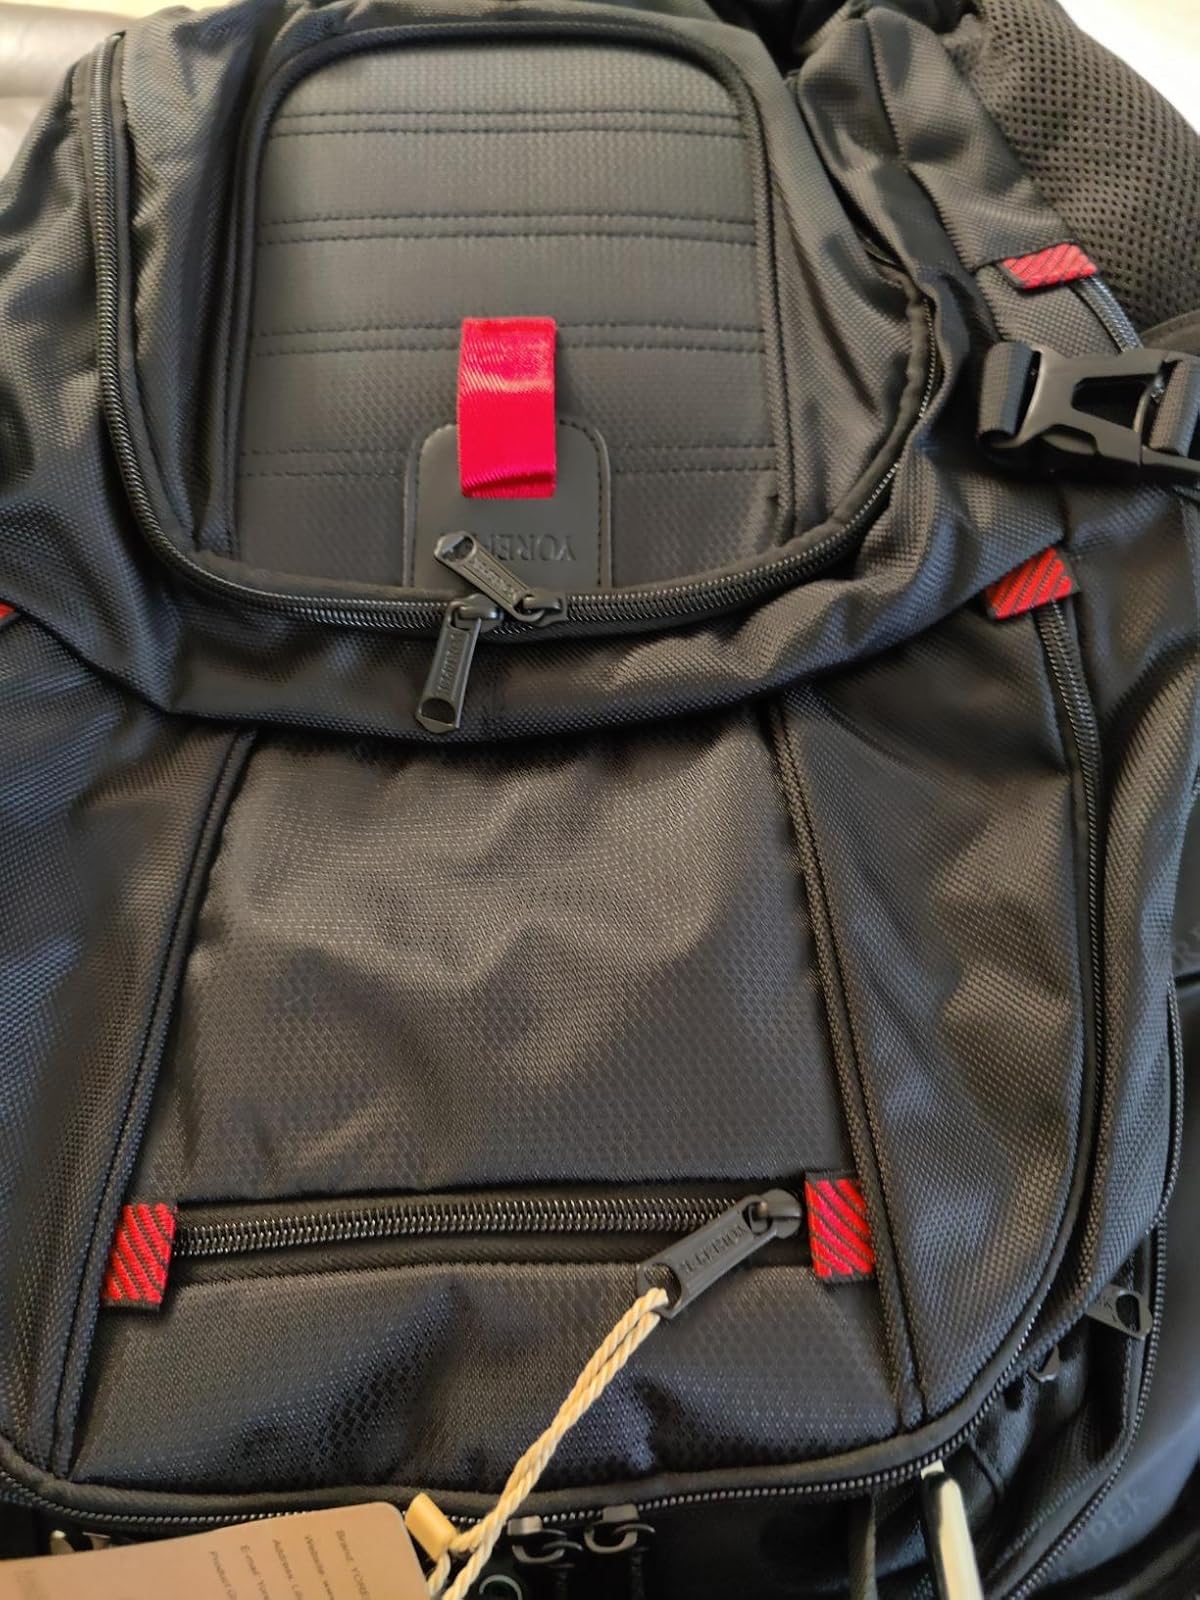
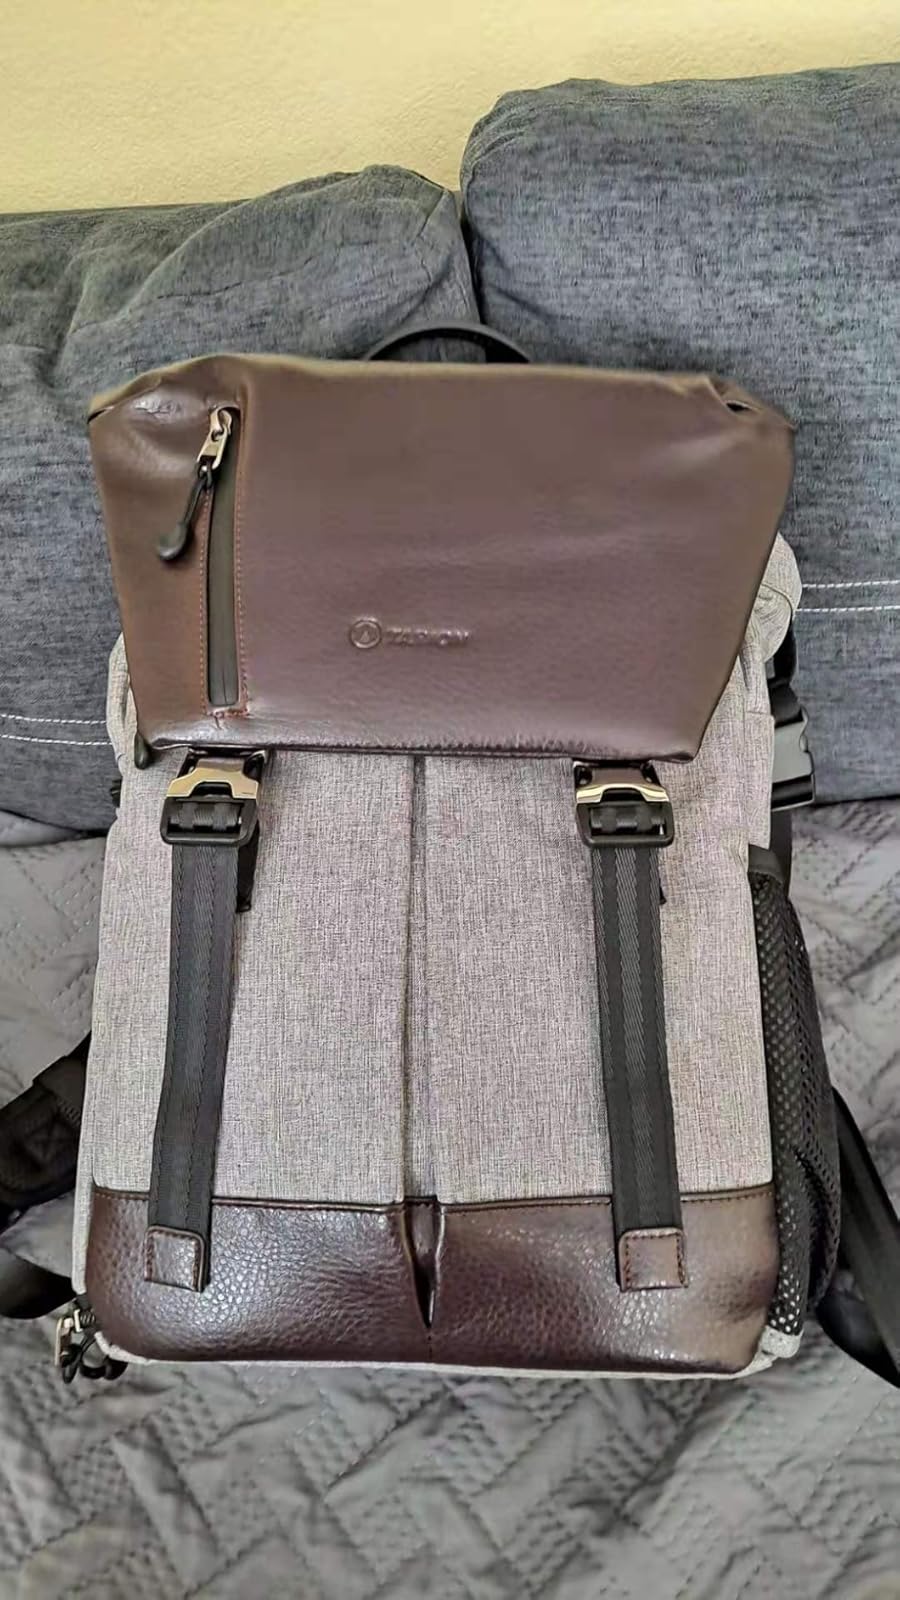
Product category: bag
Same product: no